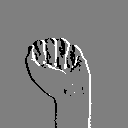
ASL letter: a